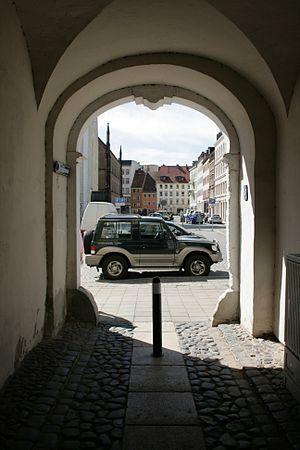
Un chasse-roue, appelé aussi chasse-moyeux, est une pièce métallique ou en pierre située au pied d'une porte cochère ou d'un mur et qui est destinée à empêcher les roues de détériorer le mur. On le désigne également par boute-roue ou bouteroue et il a parfois pour synonyme garde-grève.